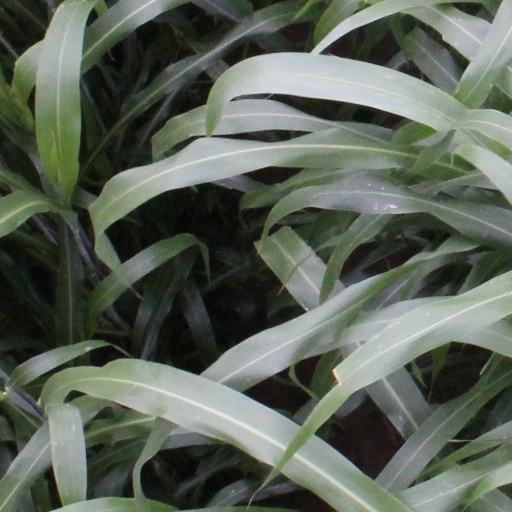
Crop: sorghum